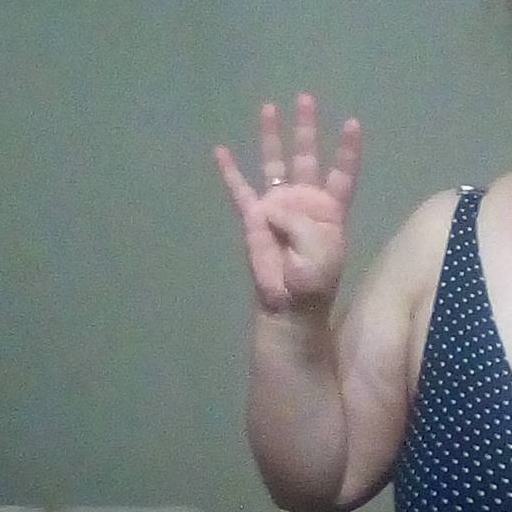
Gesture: four